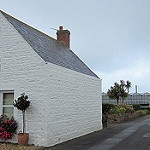
Label: buildings